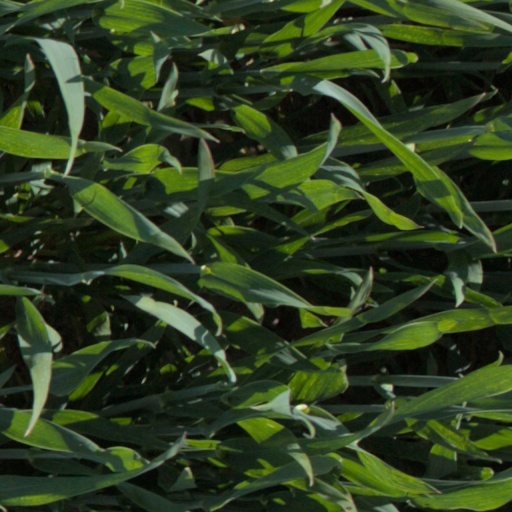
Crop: wheat